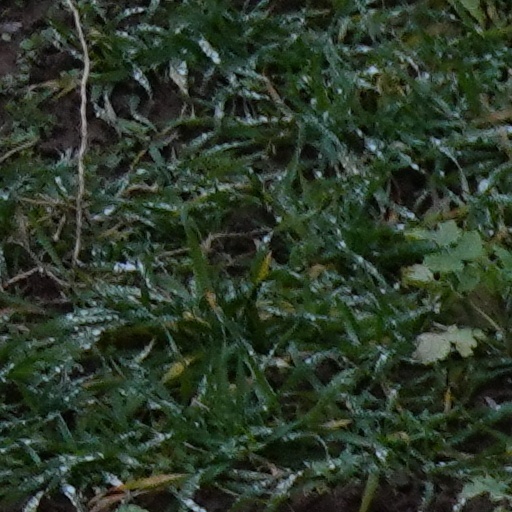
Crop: wheat